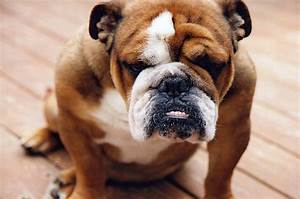
Label: cane